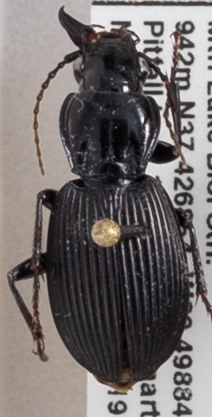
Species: Pterostichus lachrymosus
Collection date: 2018-06-19
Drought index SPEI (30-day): -0.54
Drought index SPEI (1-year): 0.32
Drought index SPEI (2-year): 0.63